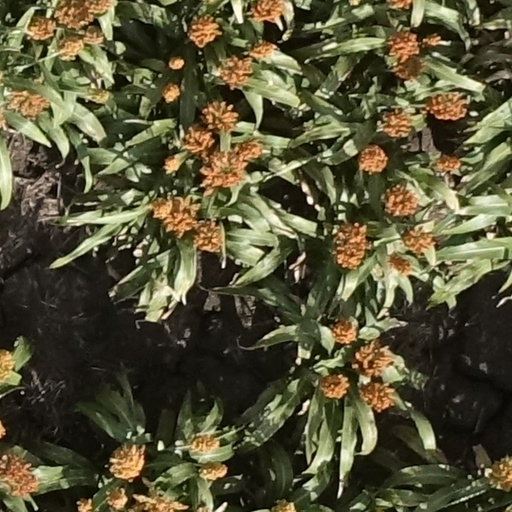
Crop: sorghum